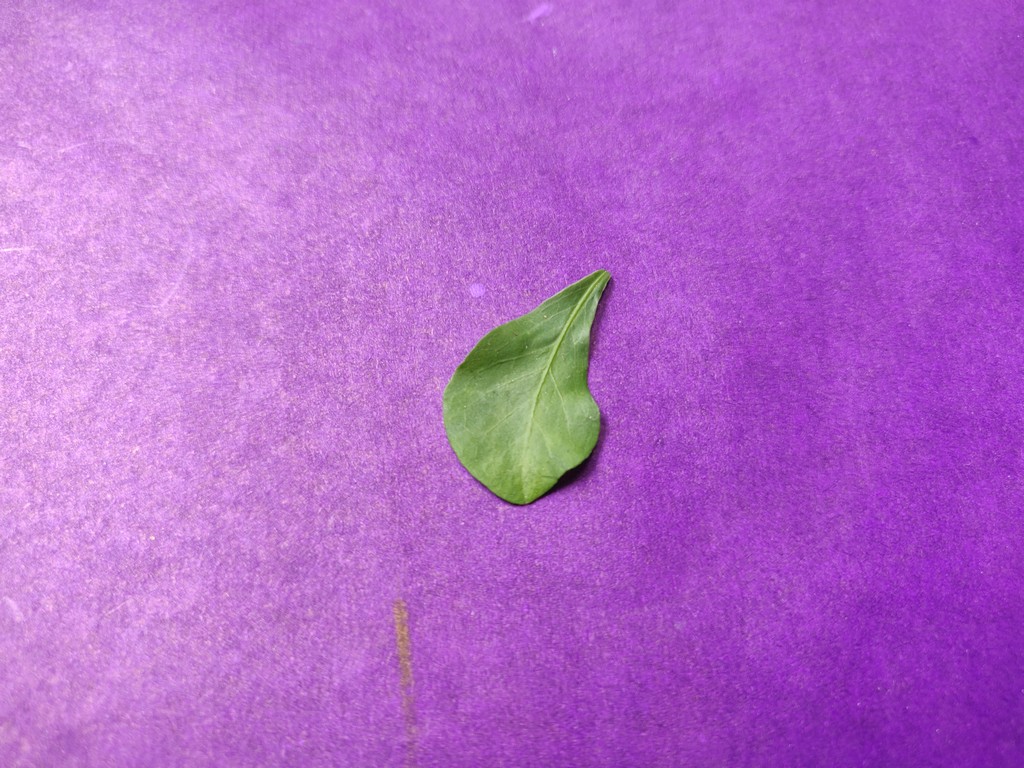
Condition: Healthy
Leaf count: single
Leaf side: front